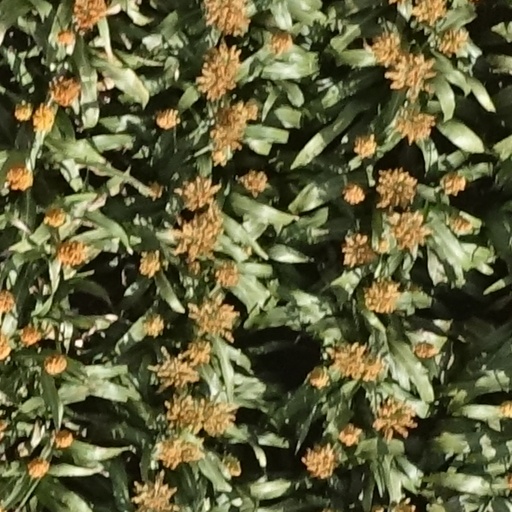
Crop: sorghum